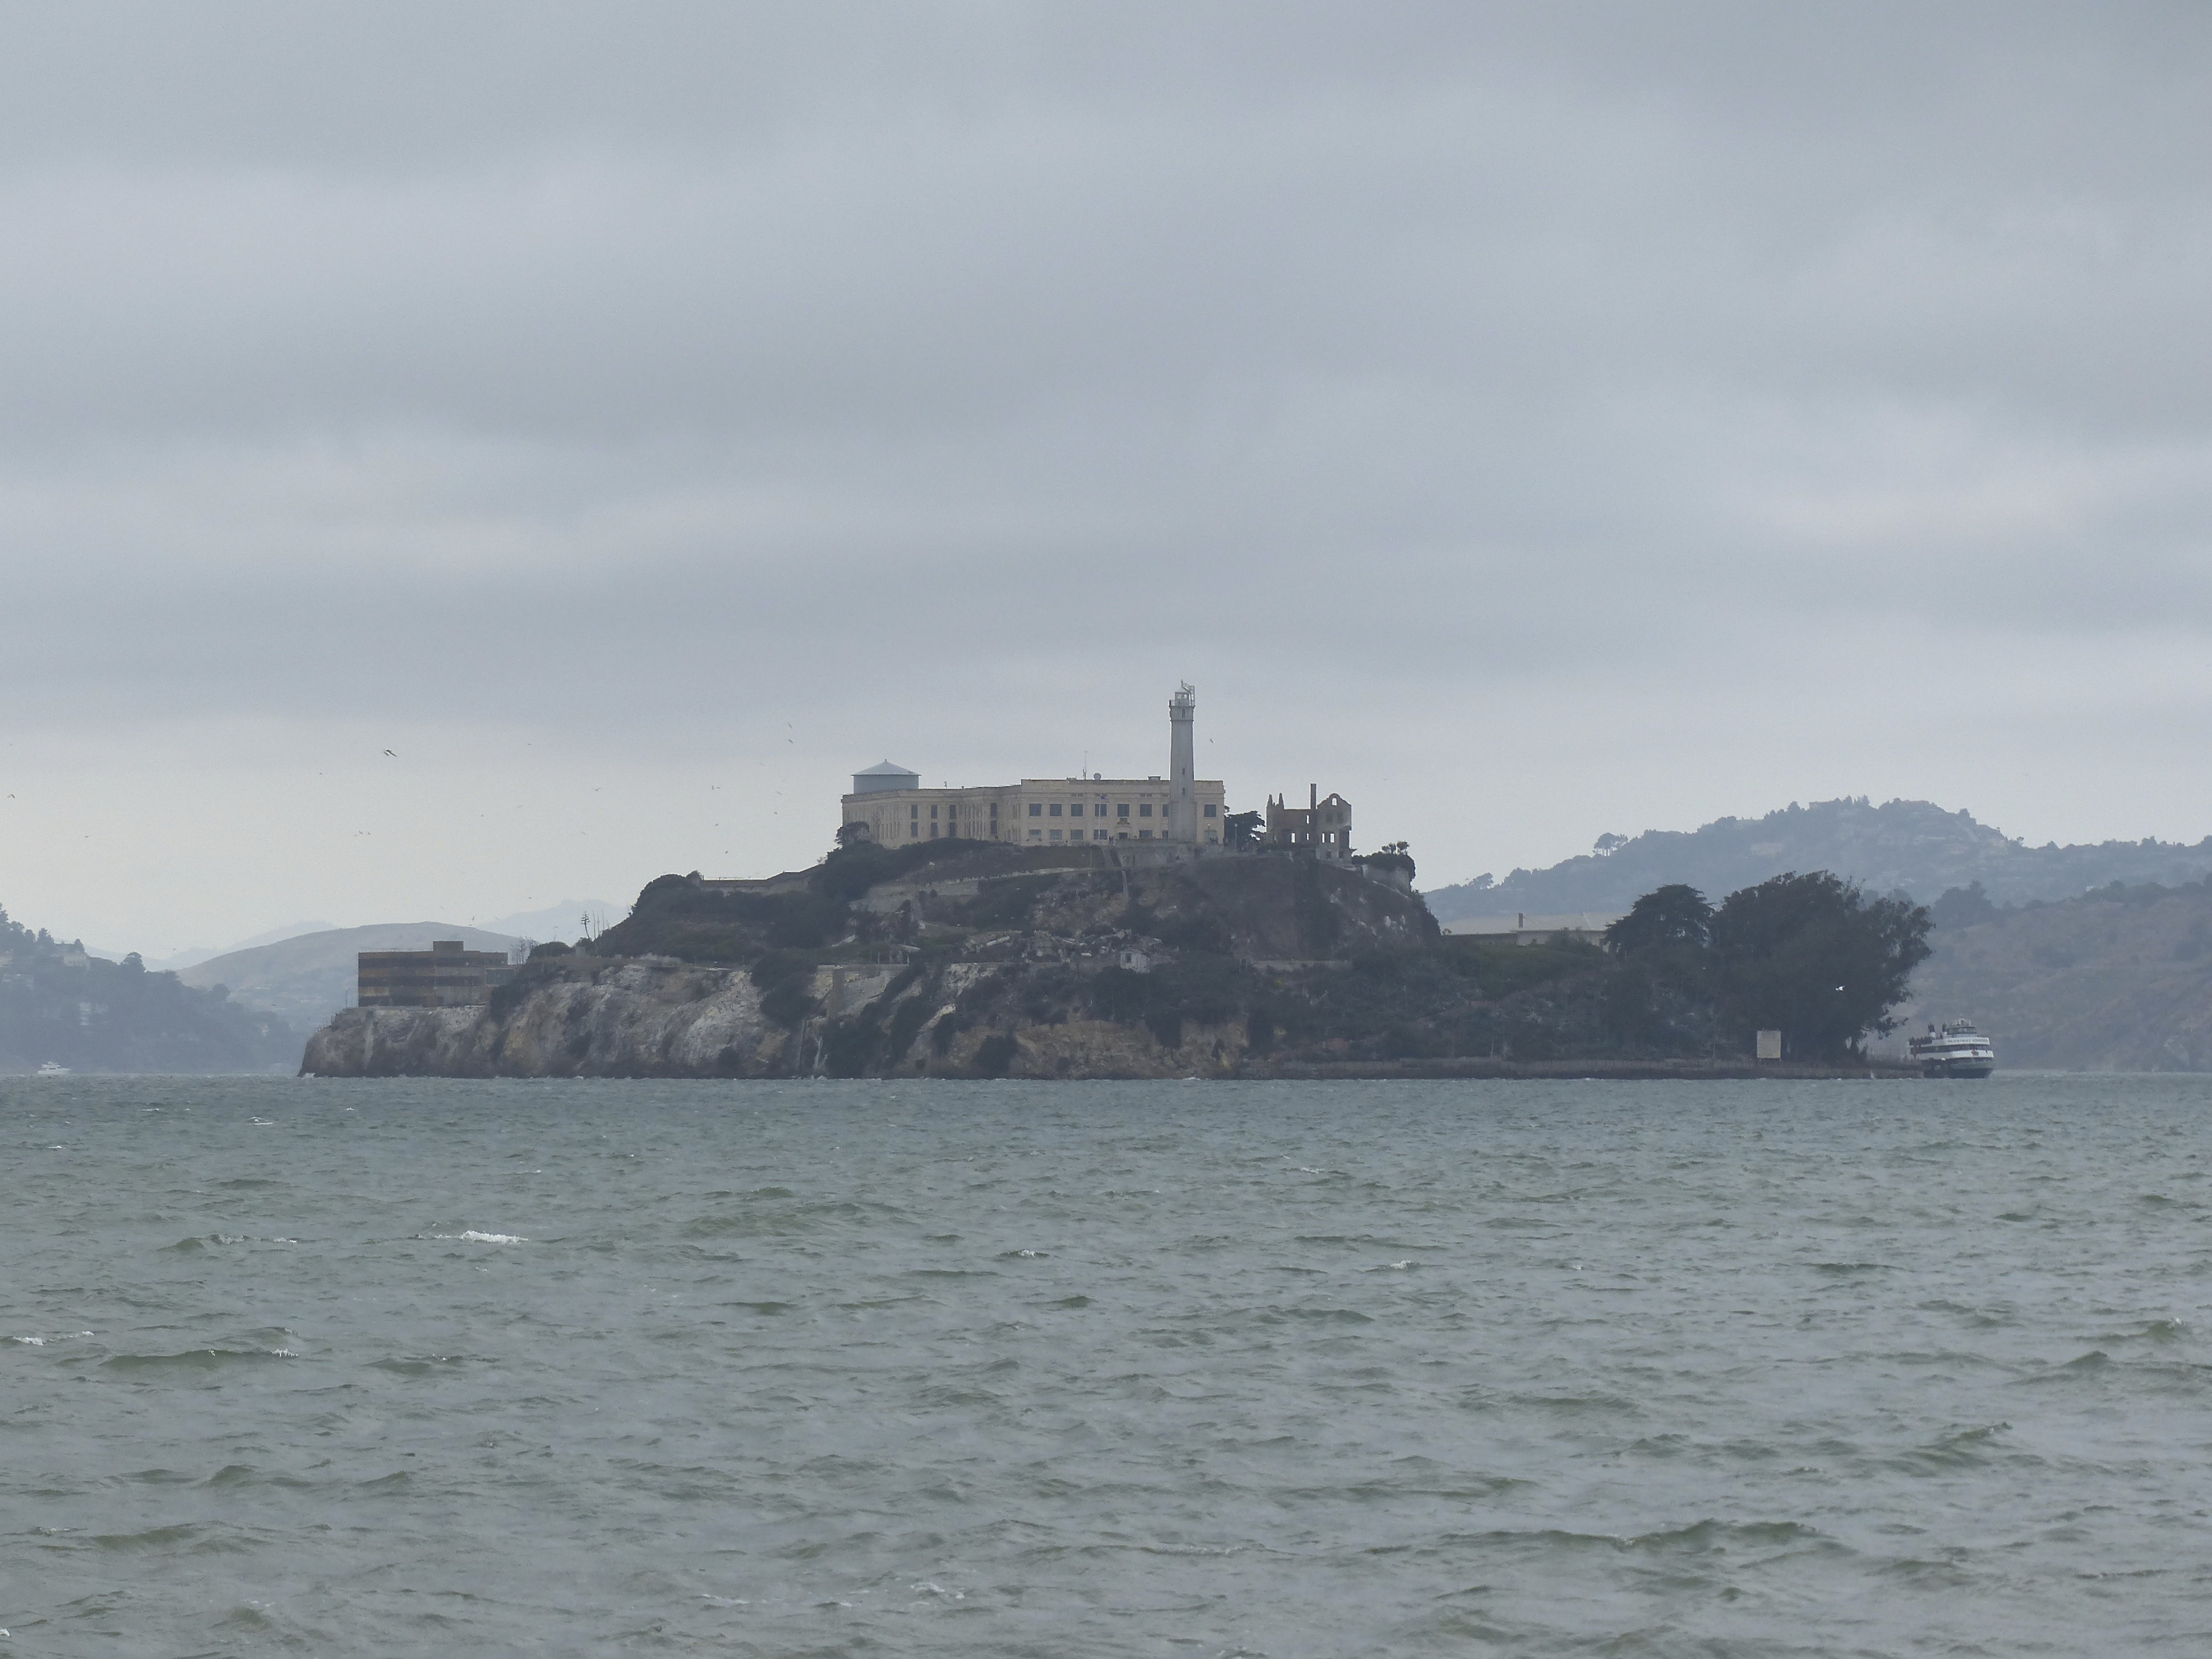
sea, coast, ocean, ship, travel, vehicle, tower, usa, bay, fortification, terrain, california, ferry, sanfrancisco, channel, watercraft, alcatraz, cape